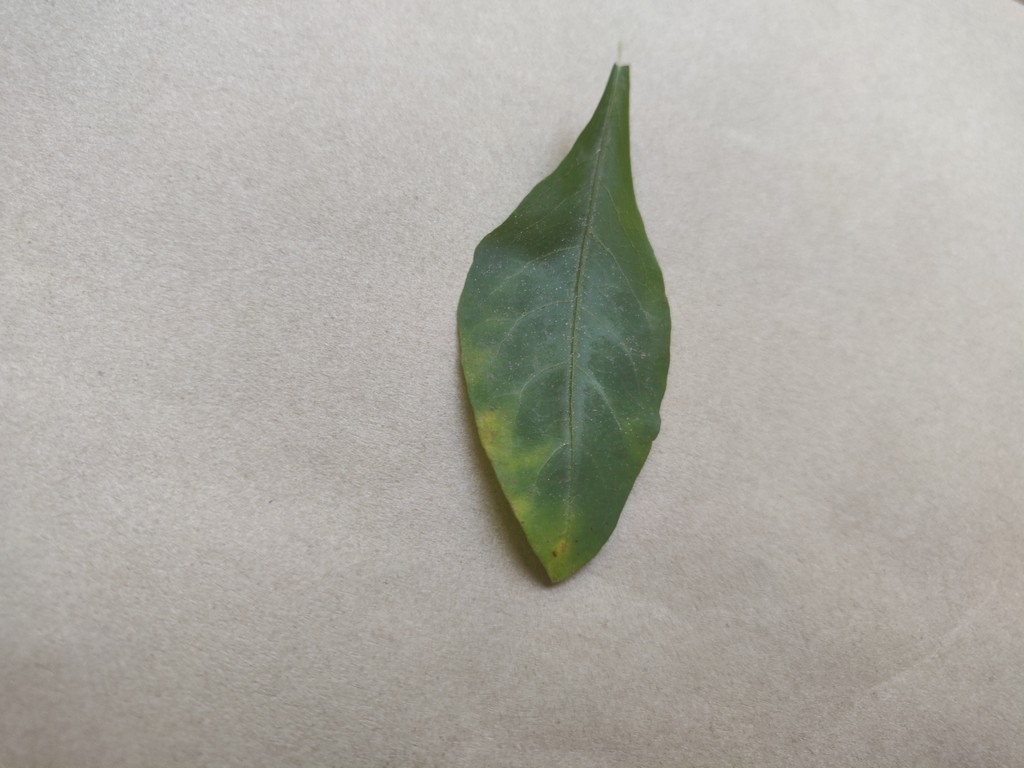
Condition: Unhealthy
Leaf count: single
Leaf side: front